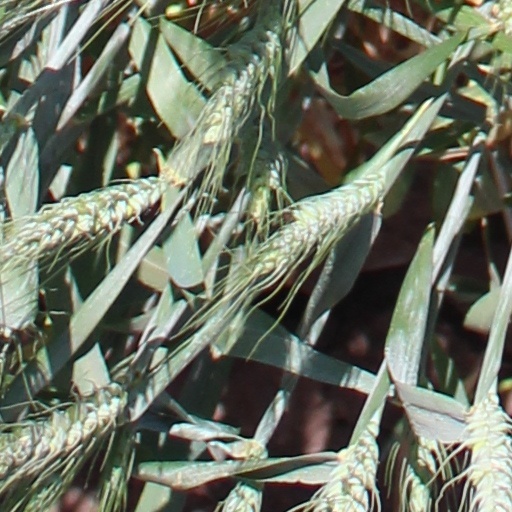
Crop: wheat